Toronto Police Service

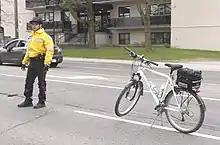
Bicycle unit

The Toronto Police Service police dog unit was created in 1989 and is deployed to search for suspects, missing persons, and other duties. The service has 17 general-purpose dogs. There are four drug enforcement dogs and one explosives detector dog. The 21 officers and dogs are assigned to this unit and are based at 44 Beechwood Drive in Toronto East York